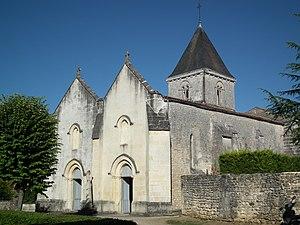
L'église de Saint-Germain-de-Lusignan
Les églises de la Charente-Maritime présentent une grande diversité, d'une commune à une autre, et se distinguent par des styles et des périodes de construction différentes. De nombreux édifices témoignent cependant de l'épanouissement, aux XIᵉ et XIIᵉ siècles d'une forme d'art roman spécifique, appelée art roman saintongeais, caractérisée par une simplicité des formes et un décor sculpté, souvent très riche.